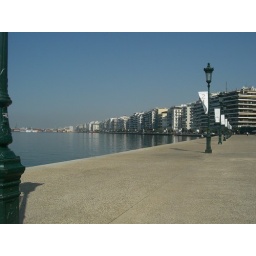
near white tower thessaloniki